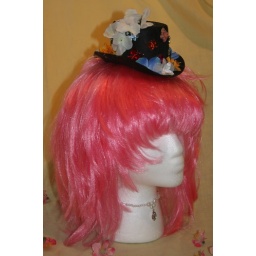
Off the wall and kitchy. Made from a mix of loose flowers and little plastic jewels. Created by Tea.